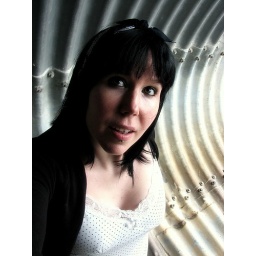
looking for some ninja turtles in a tunnel. only found water and spiders.